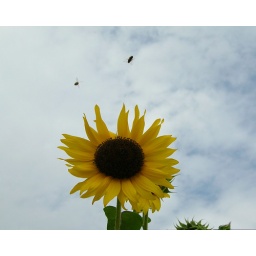
Bees hover over this sunflower growing on a street corner in Long Island City, Queen,NY